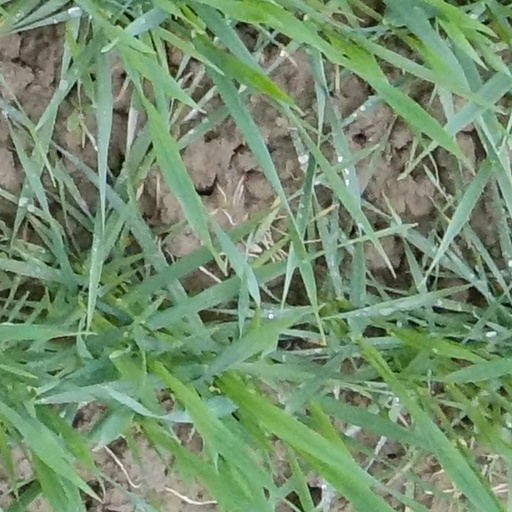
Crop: wheat